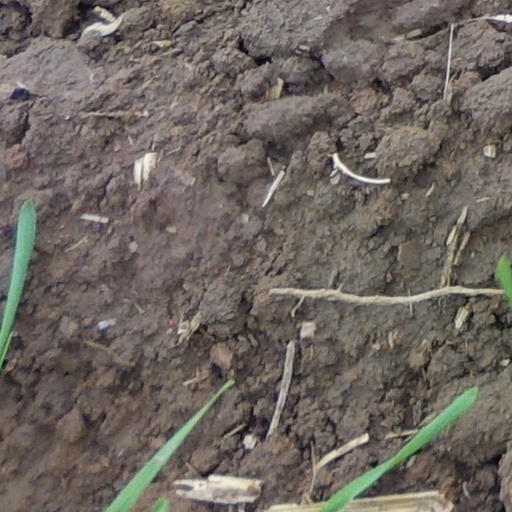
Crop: wheat